White Darkness (novel)

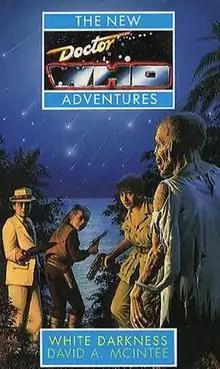

White Darkness is an original novel written by David A. McIntee and based on the long-running British science fiction television series "Doctor Who". It features the Seventh Doctor, Ace and Bernice. A prelude to the novel, also penned by McIntee, appeared in "Doctor Who Magazine" No. 201.